Massimiliano Bruno

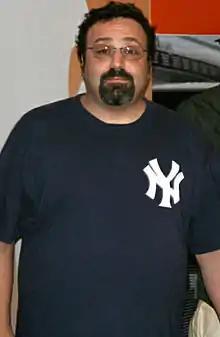
Massimiliano Bruno in 2011

Born in Rome into a family of Calabrian origins, Bruno formed as an actor in a drama laboratory "Torre Spaccata". He started his professional career in the Roman underground theatre, both as an actor and a playwright.